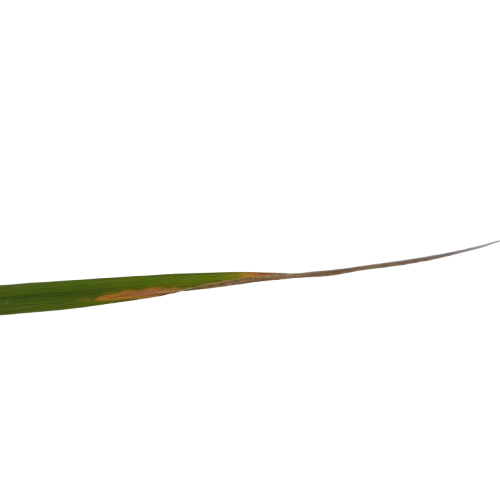
Label: Leaf Scald